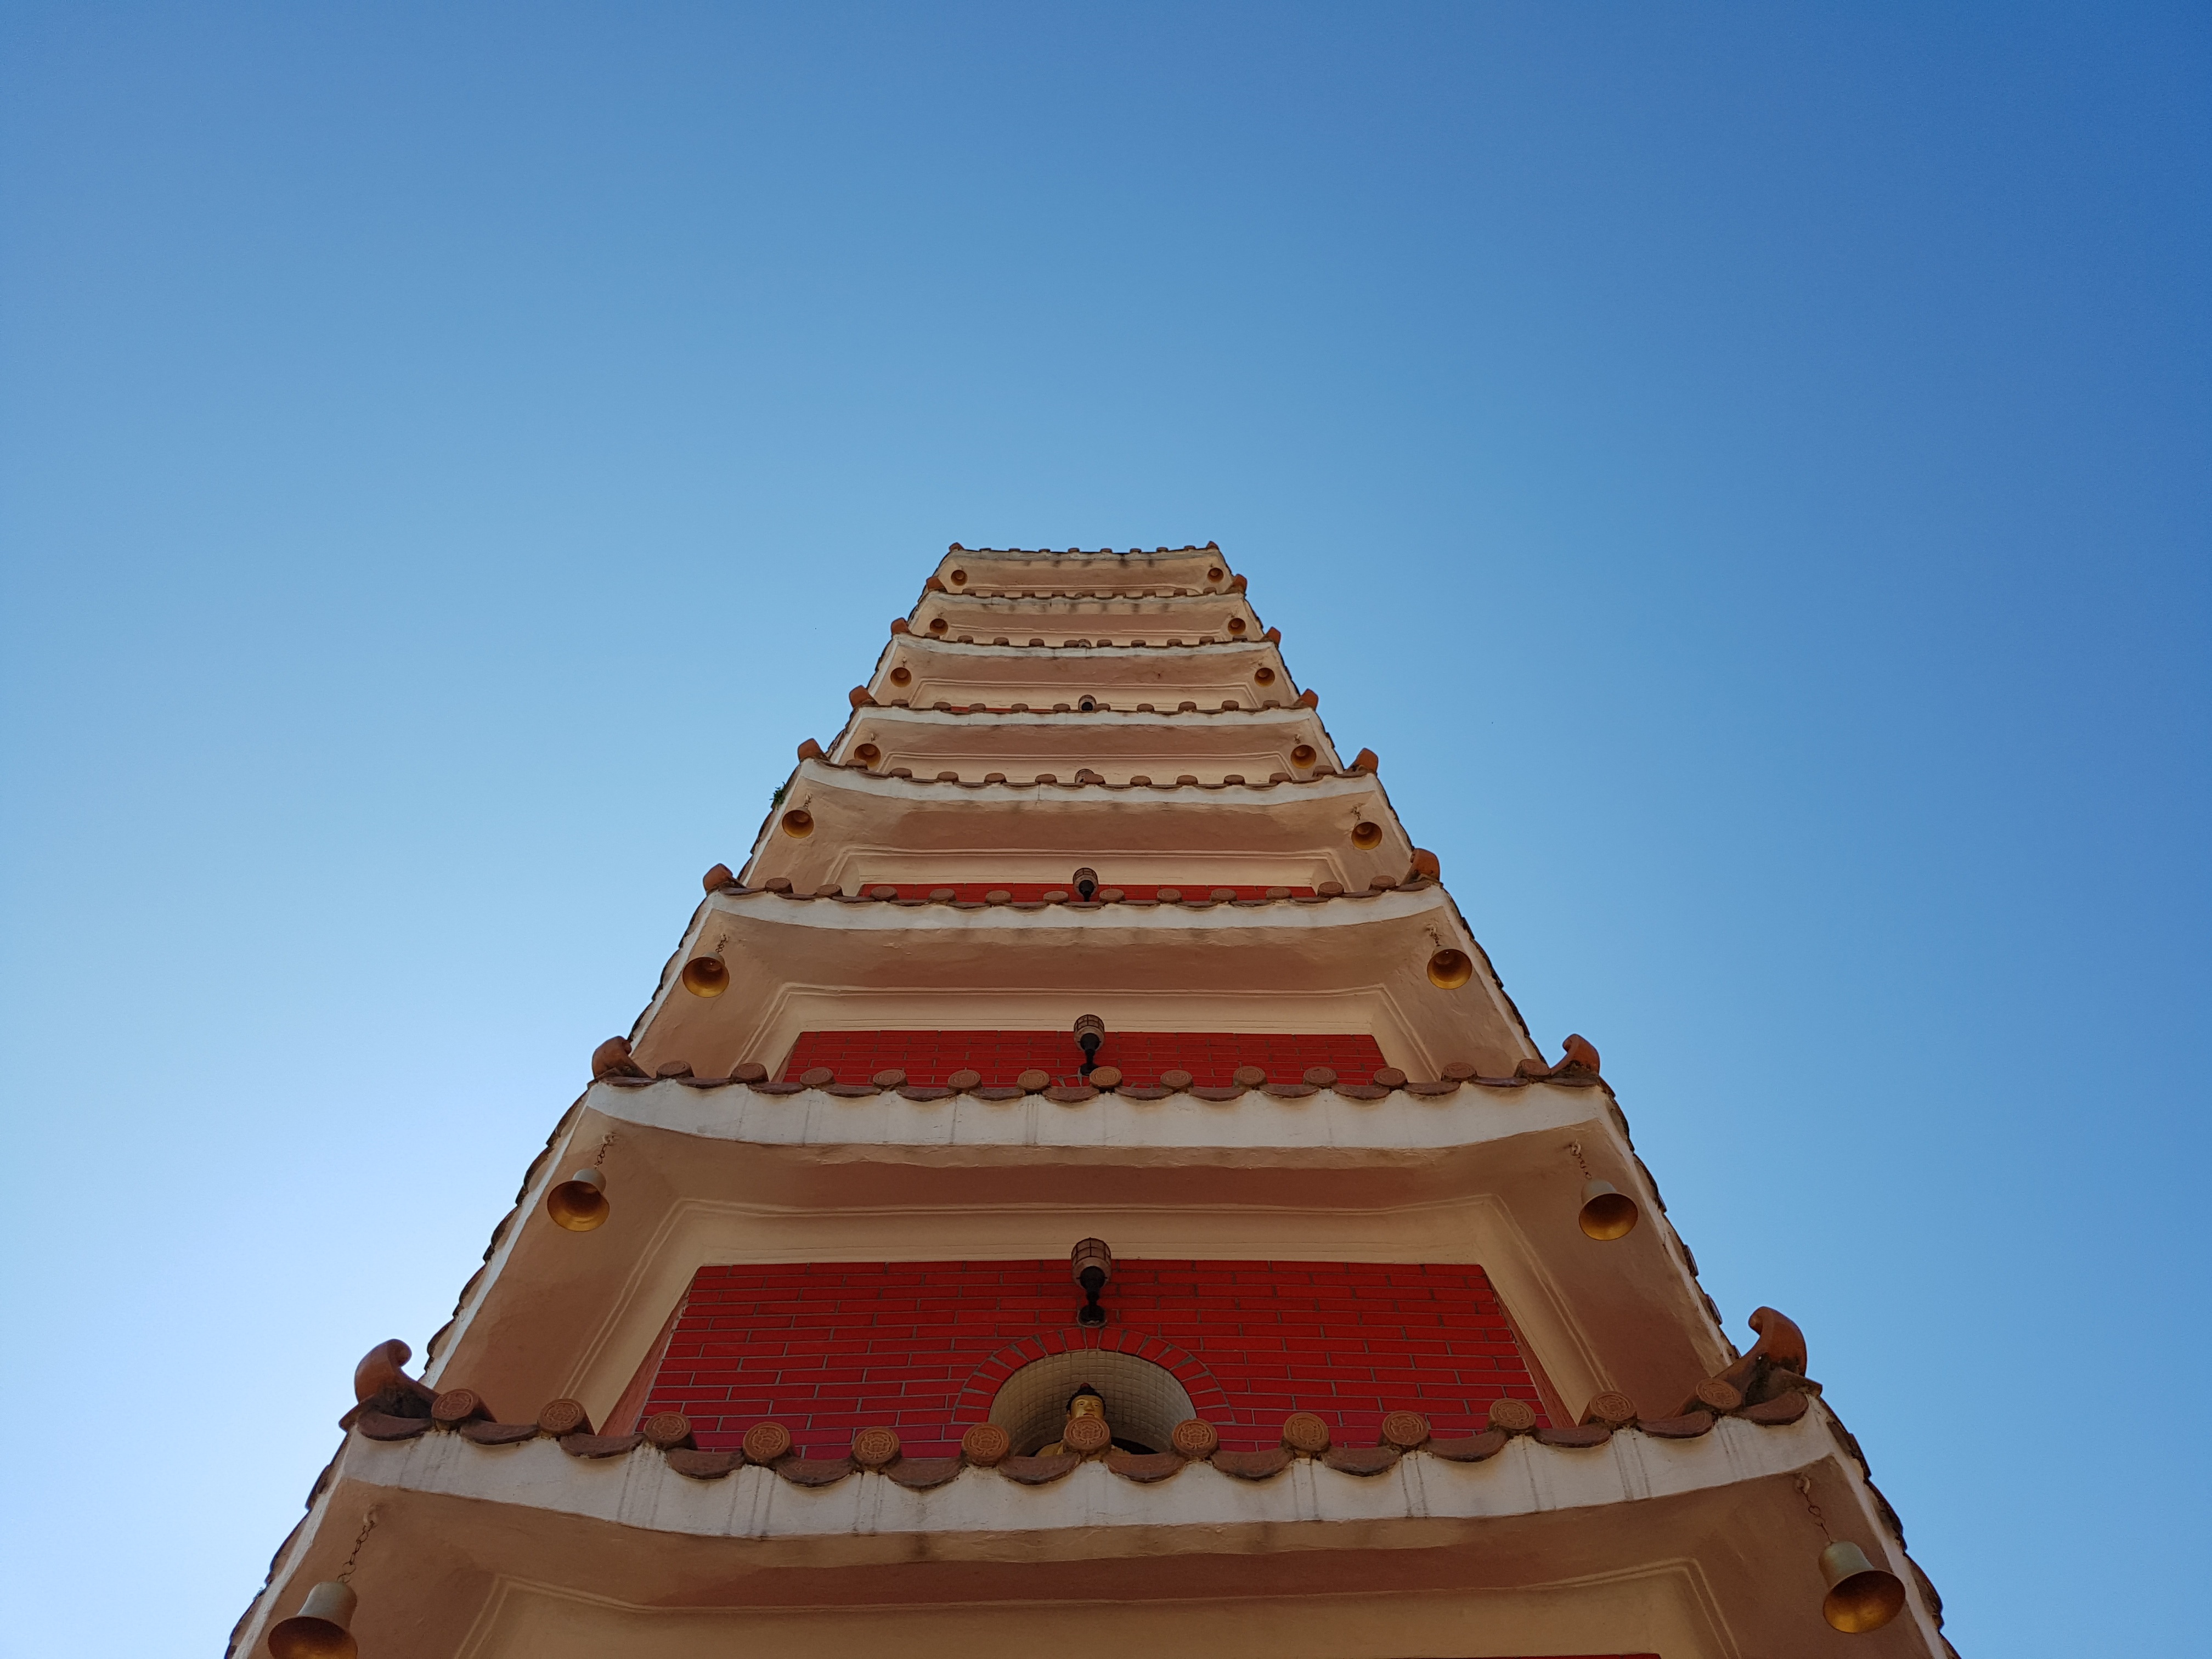
sky, landmark, temple, tower, hindu temple, place of worship, pagoda, wat, stupa, monument